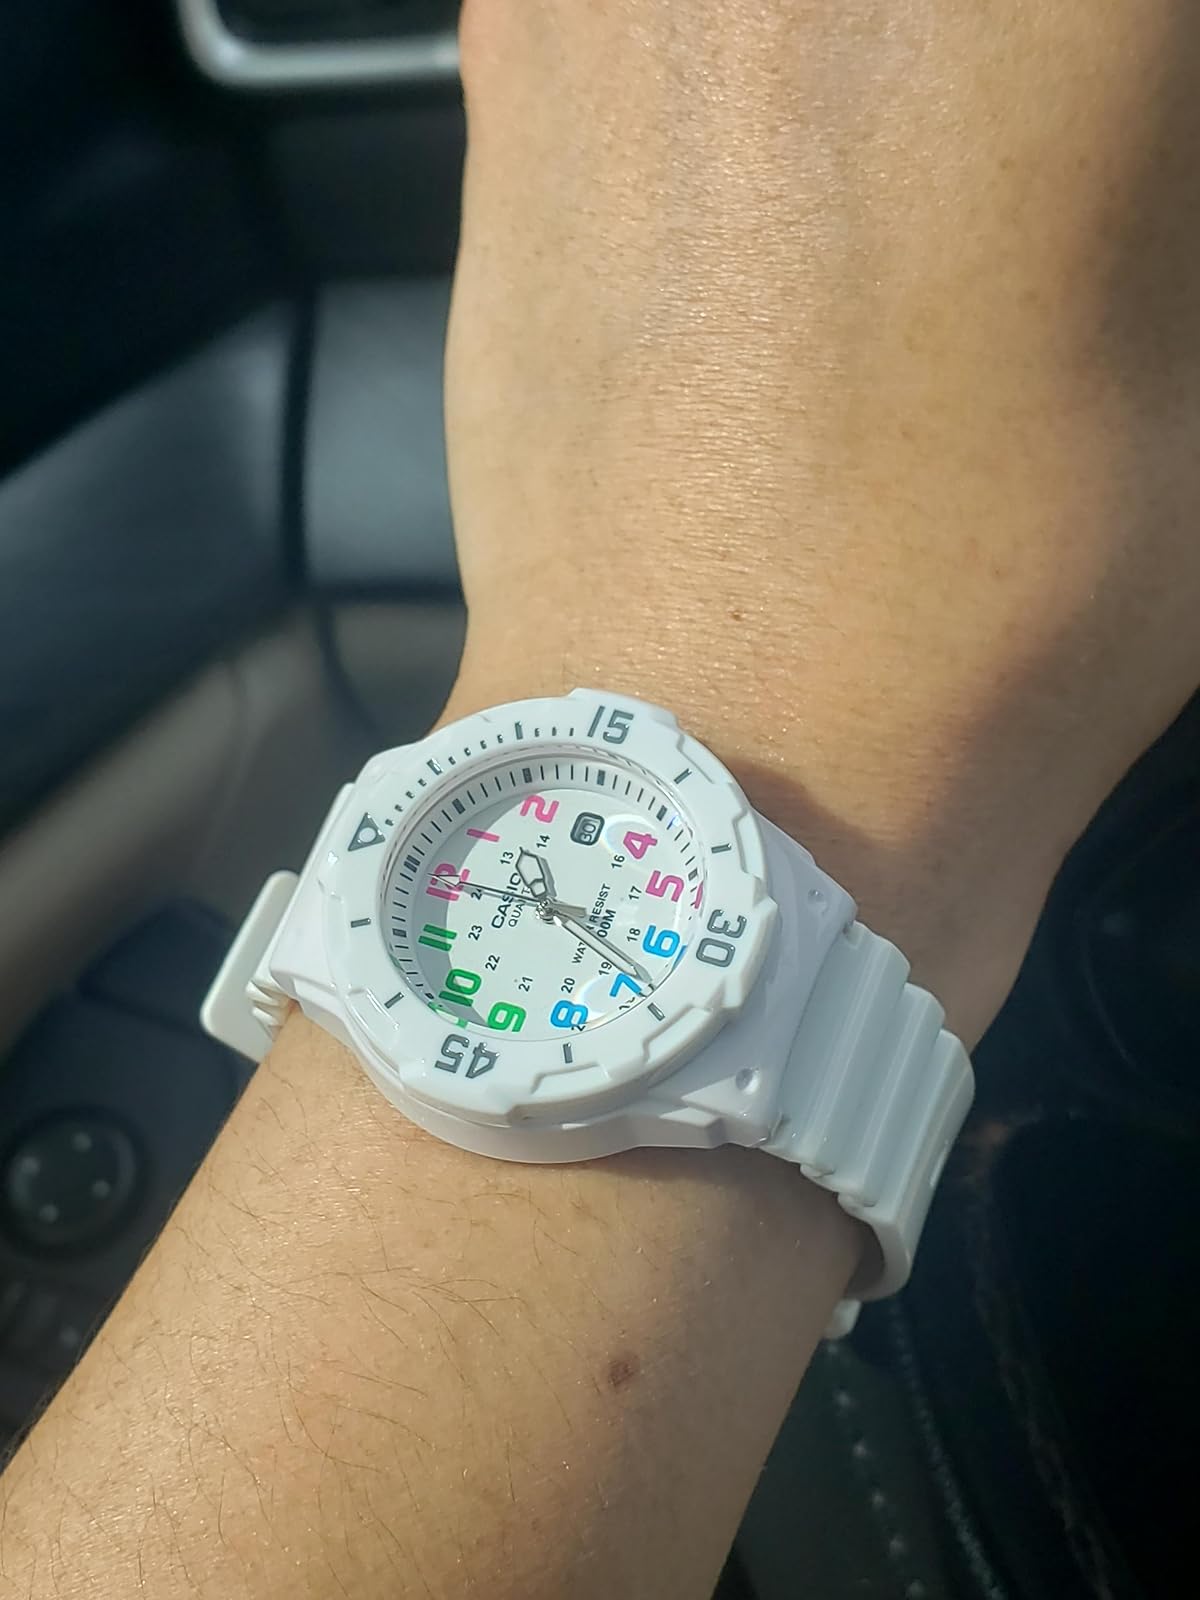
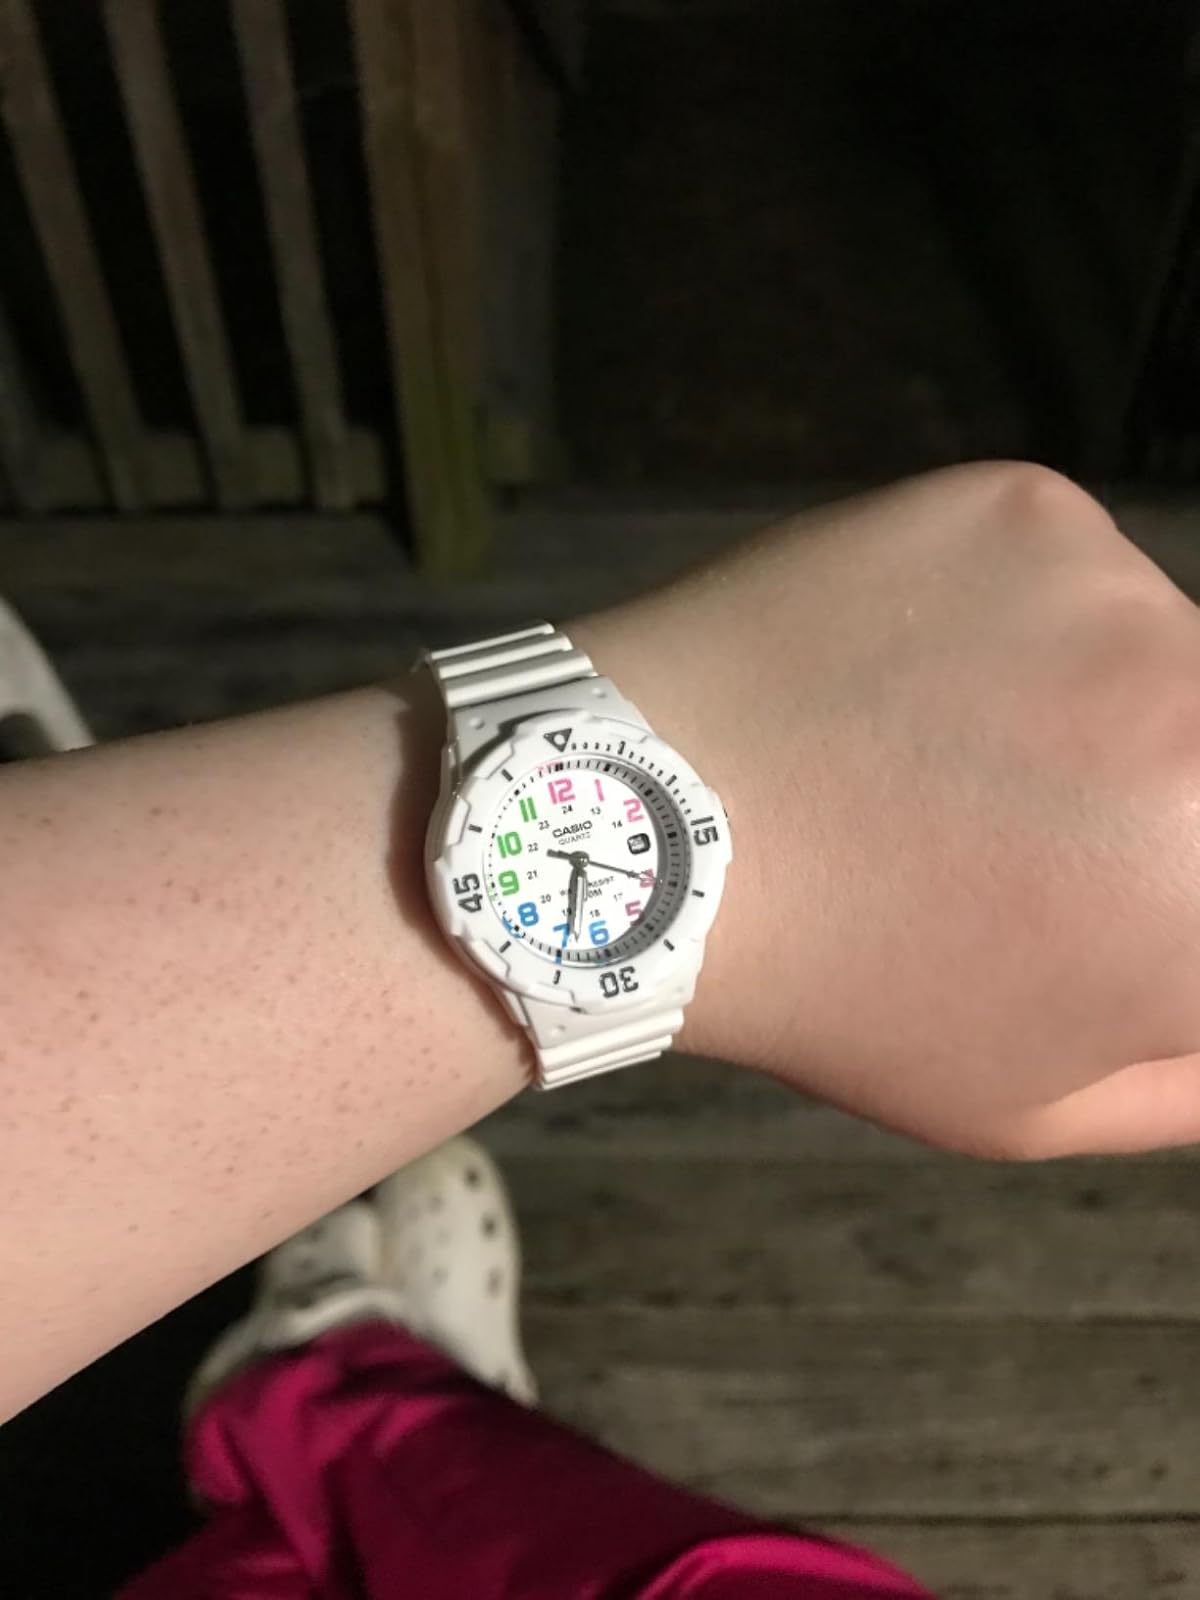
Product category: accessories_watch
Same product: yes